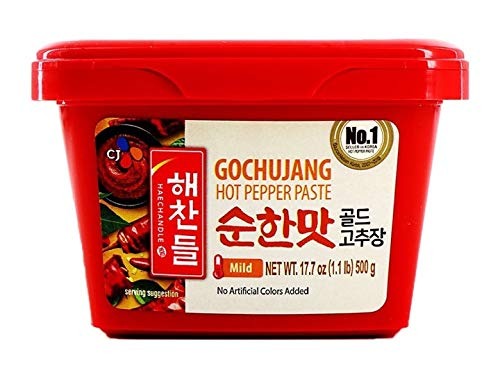
Item Name: CJ Haechandle Gochujang Hot Pepper Paste Gochujang Mild (순한맛), 2.2lb/1kg
Product Description: No.1 Best-Selling Gochujang in Korea / Product of CJ, No. 1 Food Company in Korea. Contains a 1 kg (2.2 lb) container. Gochujang is a savory, sweet and spicy condiment made from red hot chile peppers, glutinous rice, fermented soybeans, salt, and more. Perfect for making spicy Korean dishes such as bibimbap, kimchi stew, spicy chicken wings, and super good on popular food items like hamburger, tacos, pork belly, ribs, and vegetables. Made from only the quality chile peppers and fermented under proven optimal conditions.Contains Egg, Wheat, Soybean CJ 해찬들 진한맛 고추장 2.2 lb (1 kg)
Value: 35.2
Unit: Ounce

Price: 14.99